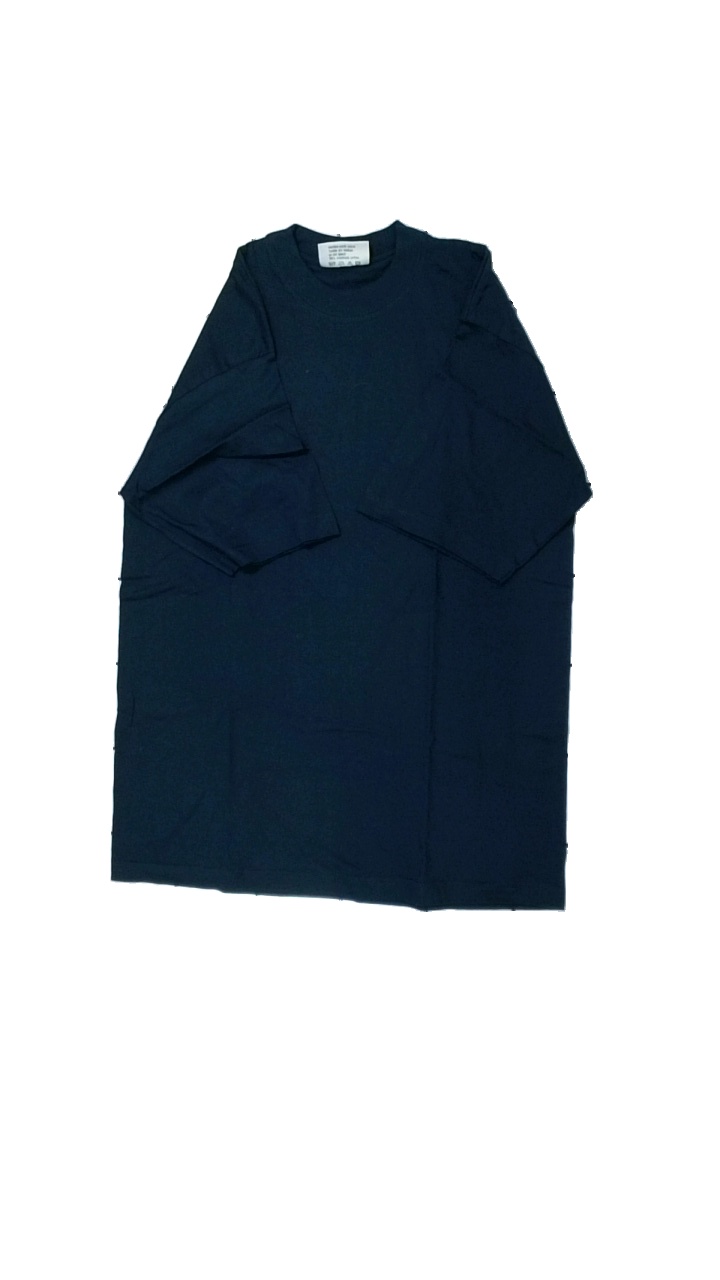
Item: T-shirt (Men)
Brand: Lacrozz
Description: t-shirt
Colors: Blue
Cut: C-collar
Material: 100% bomull
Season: All
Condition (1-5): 5
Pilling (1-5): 5
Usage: Reuse
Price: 50-100